Carnoustie

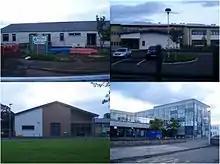
Schools in Carnoustie. Clockwise from top left: Carlogie Primary School; Burnside Primary School; Carnoustie High School; Woodlands Primary School

Carlogie Primary School was opened in the mid-1970s in the new Caesar Avenue/Linefield Road housing estate and its current catchment area is all of Carnoustie East of Queen Street and the pupils from the surrounding rural area that was used to be served by Panbride Primary School, including Panbride, East Haven, Hatton, Muirdrum, Auchrennie, Pitlivie and Salmond's Muir. The school's buildings and grounds were extensively refurbished in 2008.